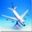
Label: airplane